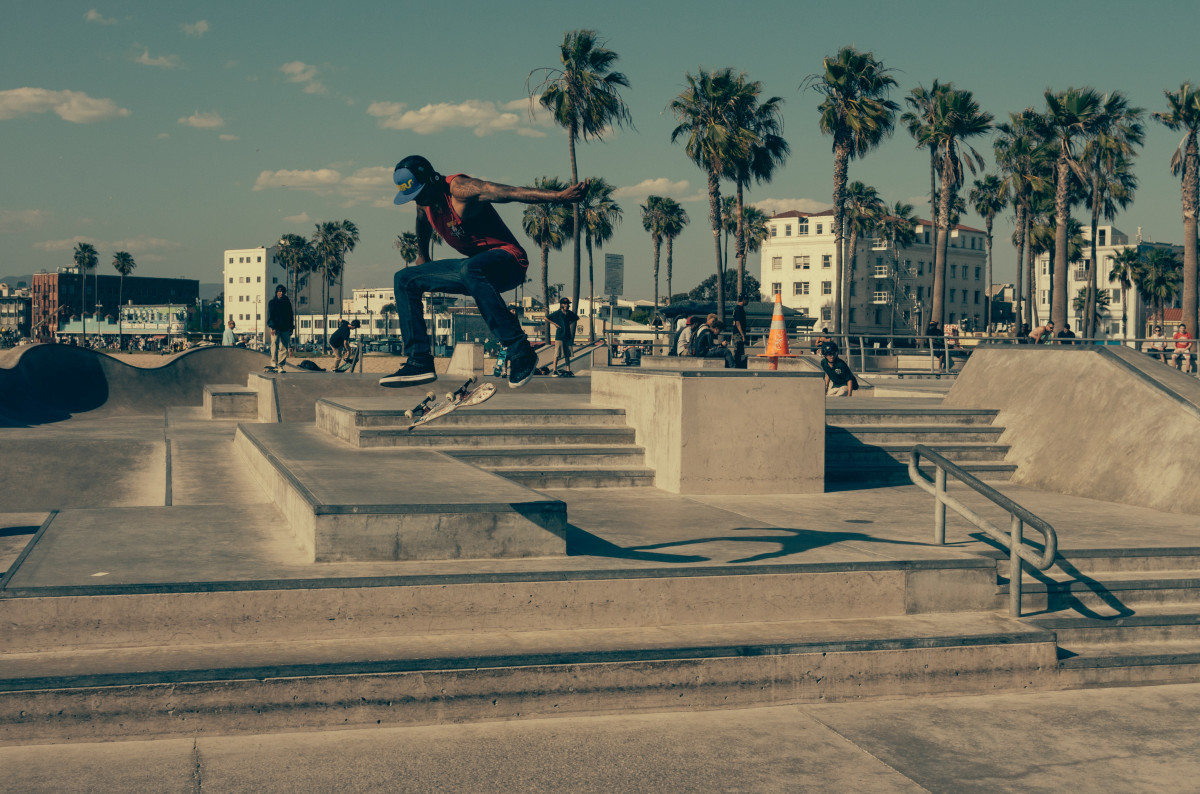
Tags: skateboard, skate, kickflip, jump, sports equipment